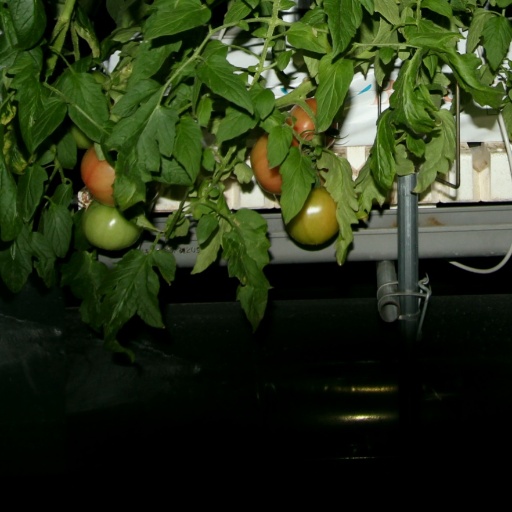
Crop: tomato